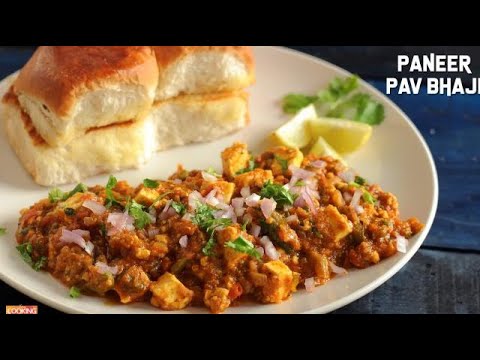
Dish: pav_bhaji